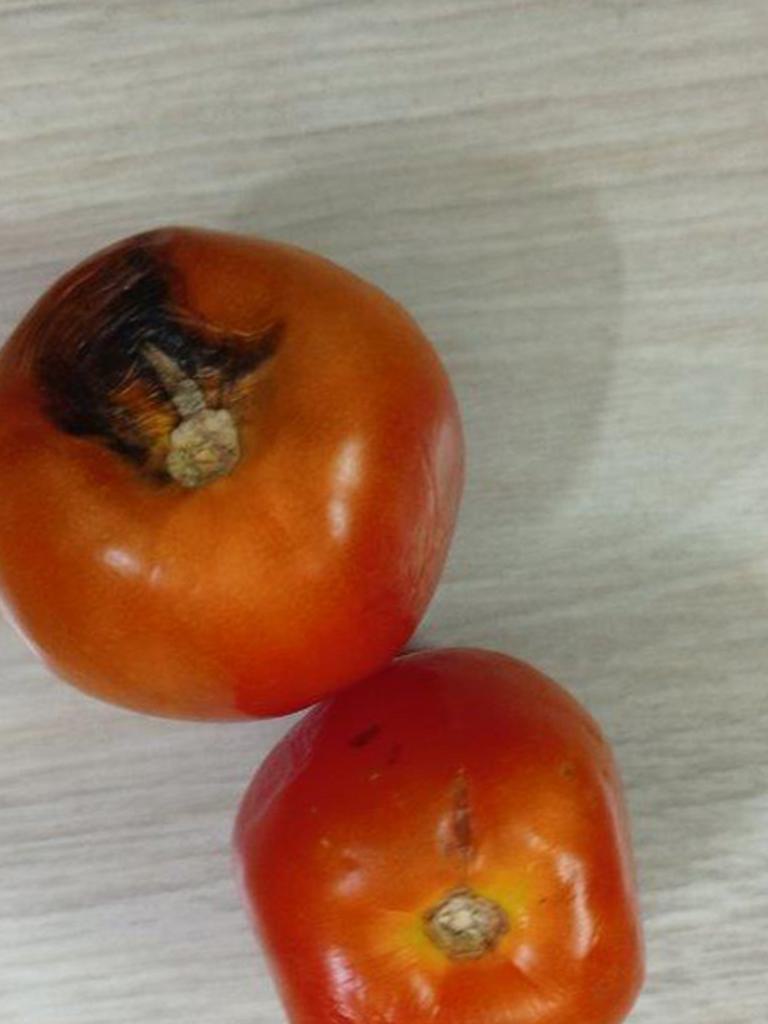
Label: Rotten